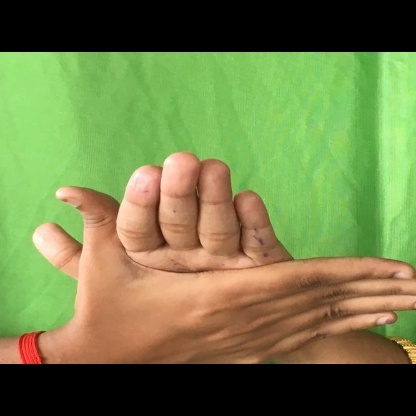
Mudra: Chakra